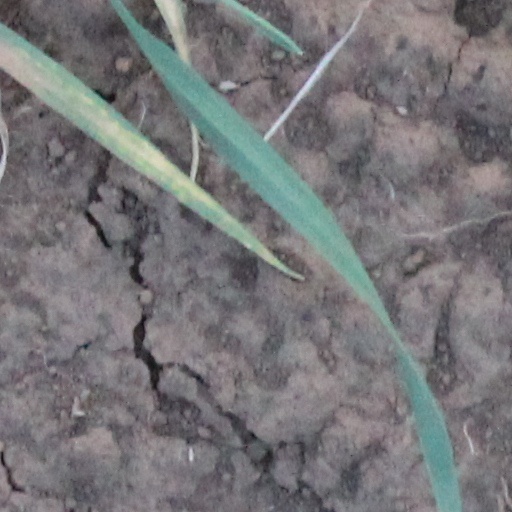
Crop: wheat